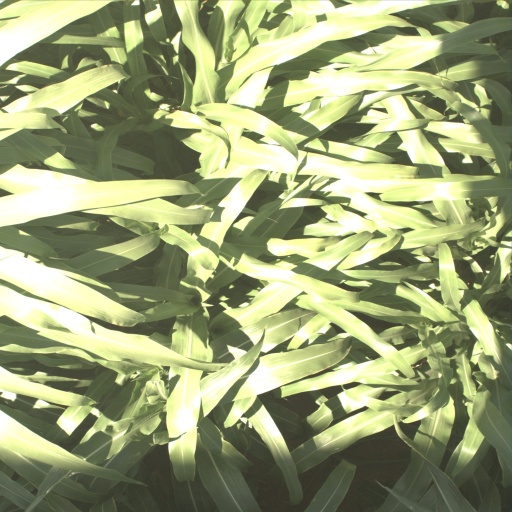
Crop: sorghum